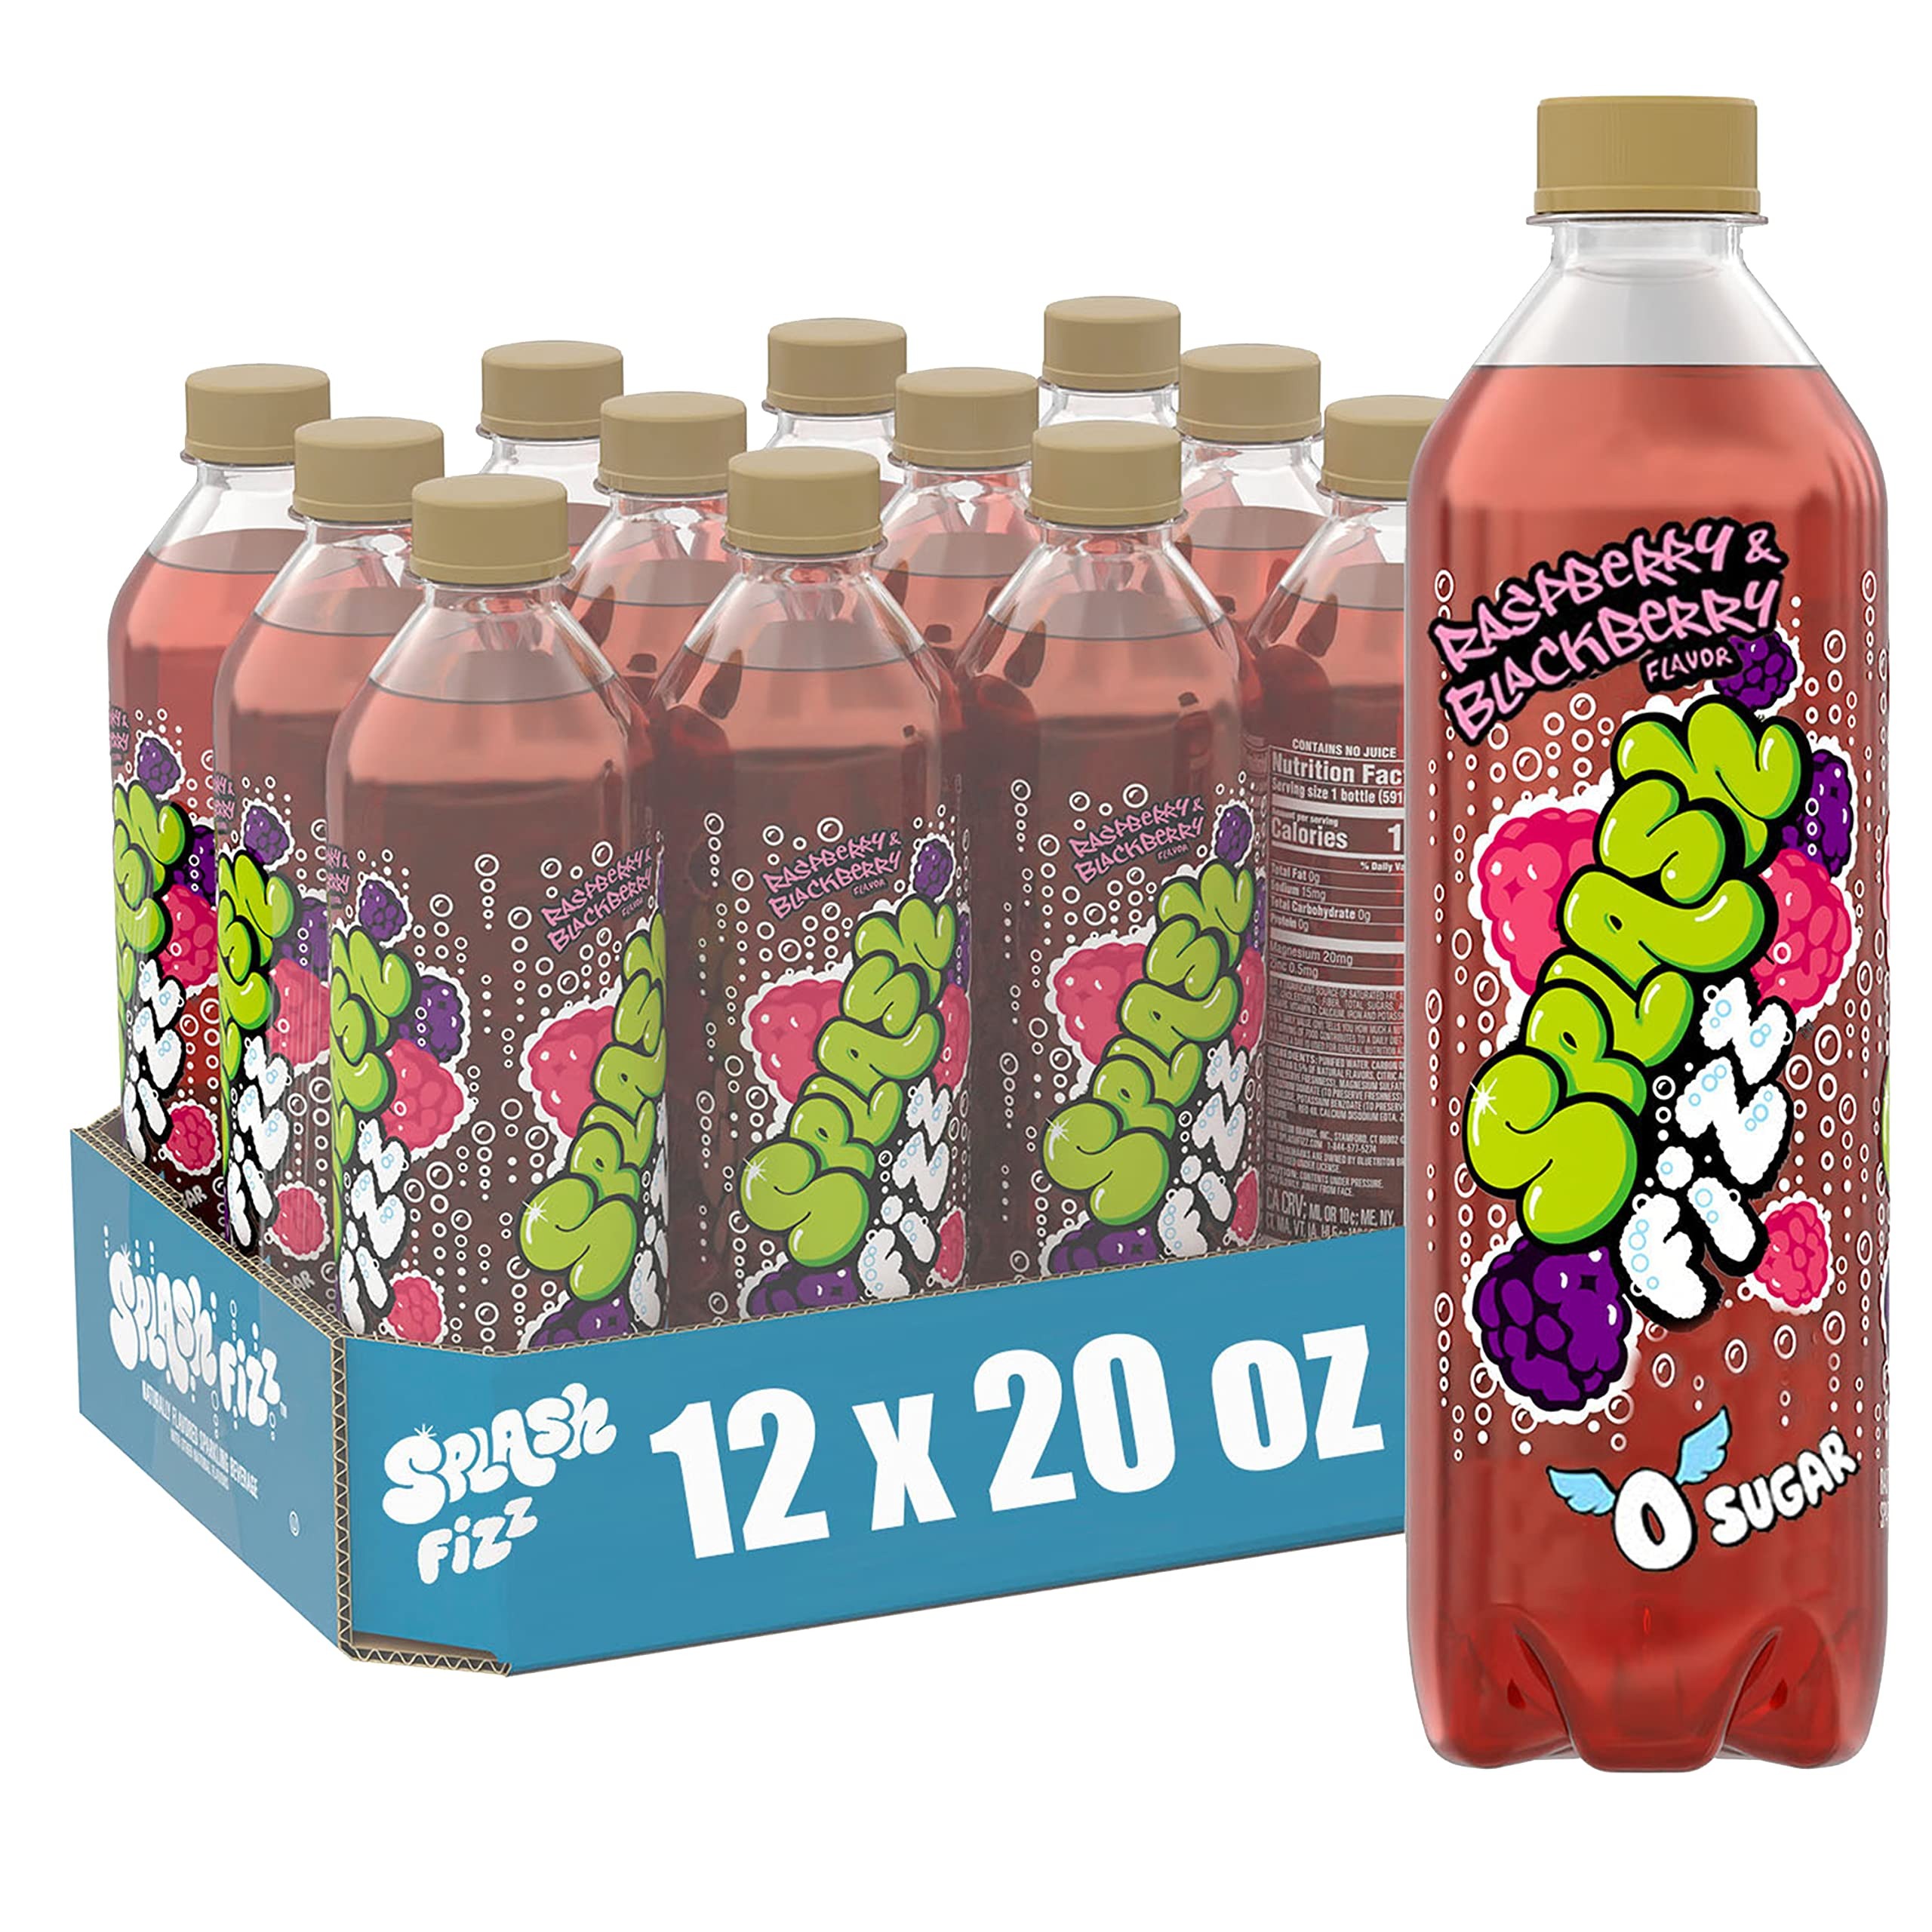
Item Name: Splash Fizz, Raspberry Blackberry Flavored Sparkling Water, Zero Sugar, with Electrolytes, 20 Fl Oz, 12 Pack
Bullet Point 1: HYDRATION THAT POPS: Each 20 fl oz Splash Fizz water bottle provides a colorful burst of sparkling flavorful refreshment to liven up your day
Bullet Point 2: SIP INTO BERRY FRUITFRESHING FLAVOR: Sparkling Water Beverage mixed with delicious raspberry and blackberry flavors for a thirst-quenching taste experience any time of day
Bullet Point 3: BRIGHT BUBBLES WITH BOLD FRUIT FLAVORS: For sparkling fun, anytime, anywhere
Bullet Point 4: 0 SUGAR WITH ELECTROLYTES: The smart alternative to sugary beverages
Bullet Point 5: FLAVORFUL FUN ON THE GO: Enjoy a burst of flavor on the way to work, liven up your lunch, or add a sparkle to your get-togethers
Value: 240.0
Unit: Fl Oz

Price: 18.995